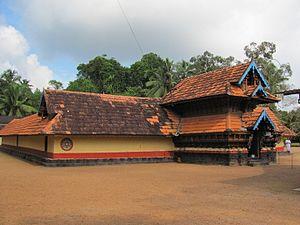
Haripad est une ville du district d’Alappuzha, dans le Kerala, connue comme la Ville des Temples.